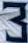
Number: 3